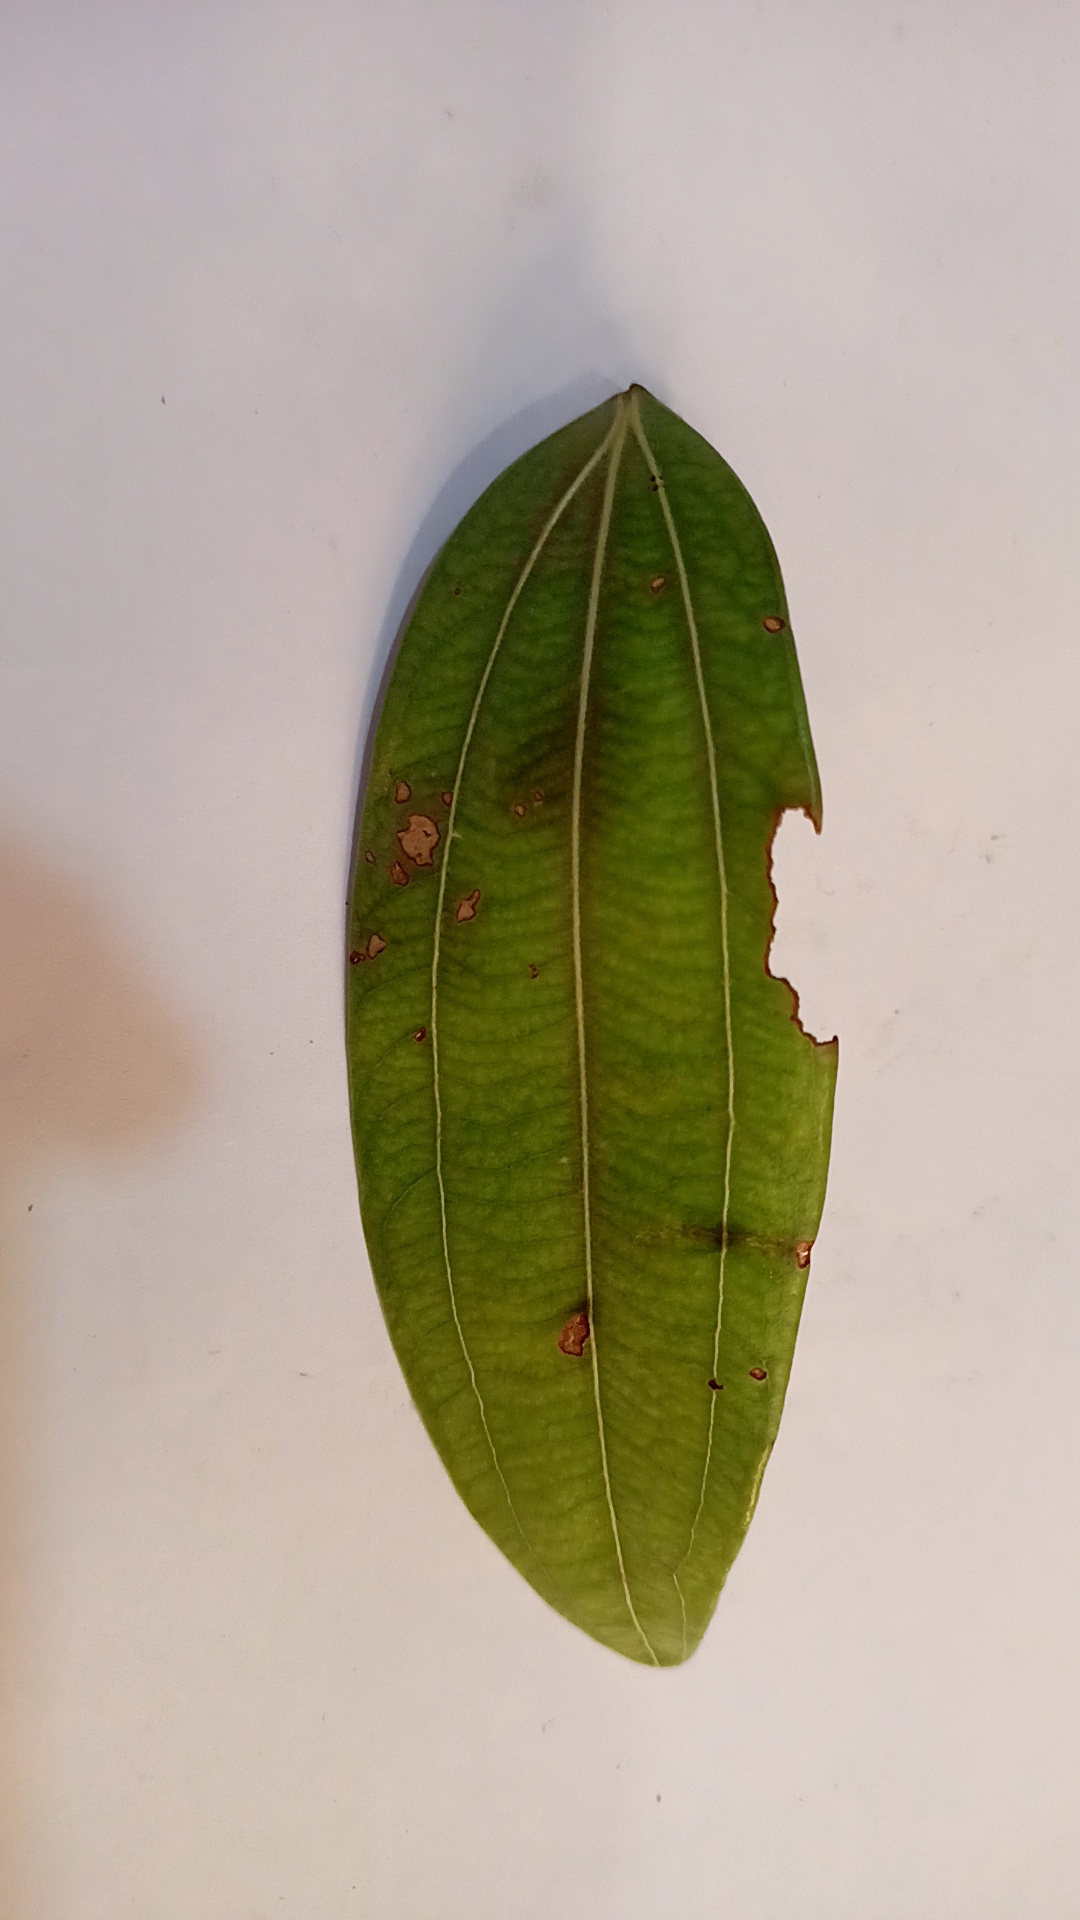
Label: Disease